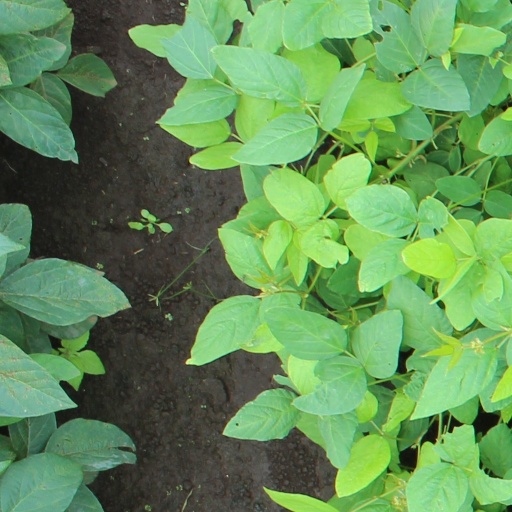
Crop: soybean